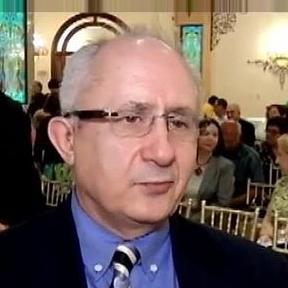
Age: 59